Wang Hesheng (politician)

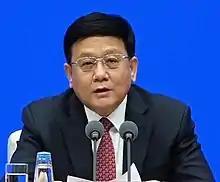

Wang Hesheng (born June 1961) is a Chinese politician currently serves as a vice minister of the National Health Commission and the inaugural director of the National Bureau of Disease Control and Prevention.